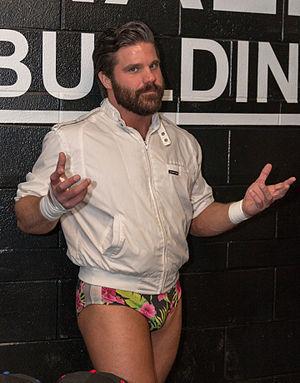
Joseph Ryan Meehan est un catcheur professionnel américain. Il est également un des cofondateurs de la Pro Wrestling Guerilla.